Govind Ramnath Kare College of Law

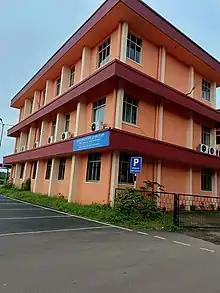
Kare Law College in 2022

The Govind Ramnath Kare College of Law, popularly known as the G.R. Kare College of Law, and also as the Kare Law College, is a law college located at Comba in Margao, Goa.